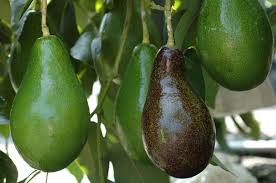
Label: Avocado